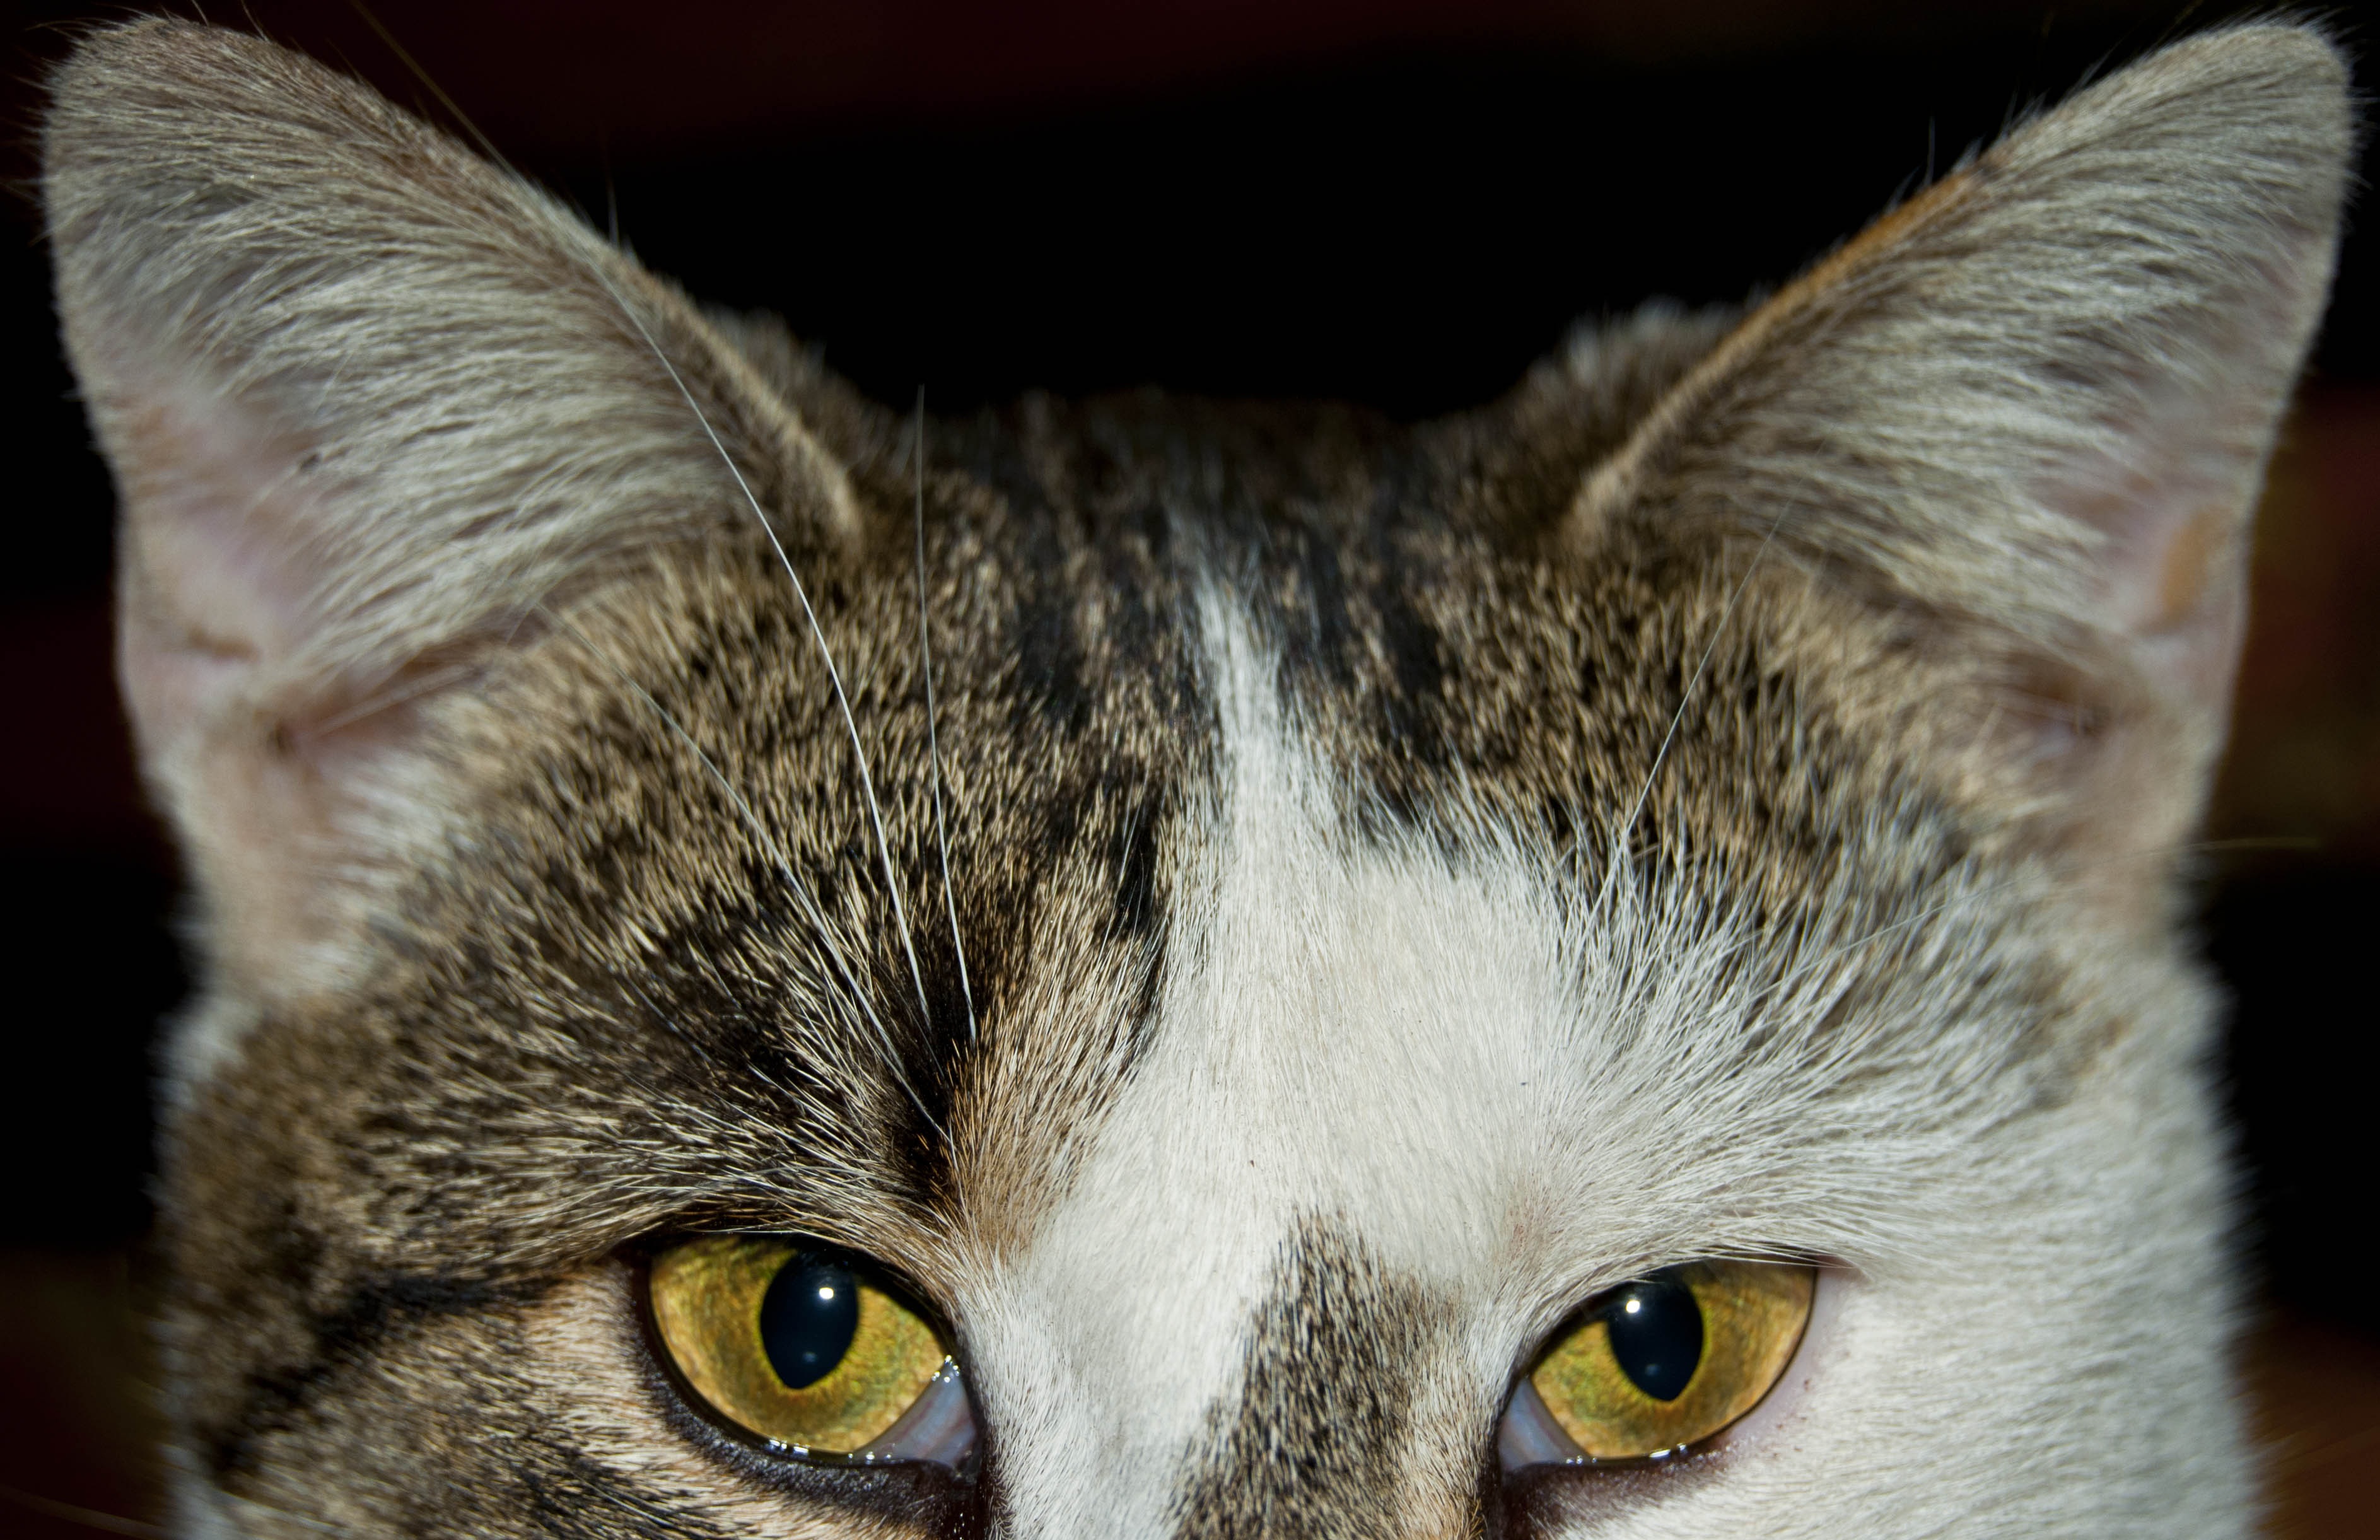
animal, pet, fur, young, kitten, cat, small, feline, mammal, friendship, close up, nose, whiskers, kitty, snout, eye, vertebrate, domestic, adorable, tabby cat, european shorthair, small to medium sized cats, cat like mammal, domestic short haired cat, american shorthair